Brooklyn

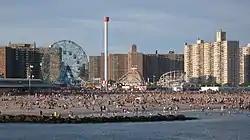
Astroland in Coney Island

Brooklyn's job market is driven by three main factors: the performance of the national and city economy, population flows and the borough's position as a convenient back office for New York's businesses.